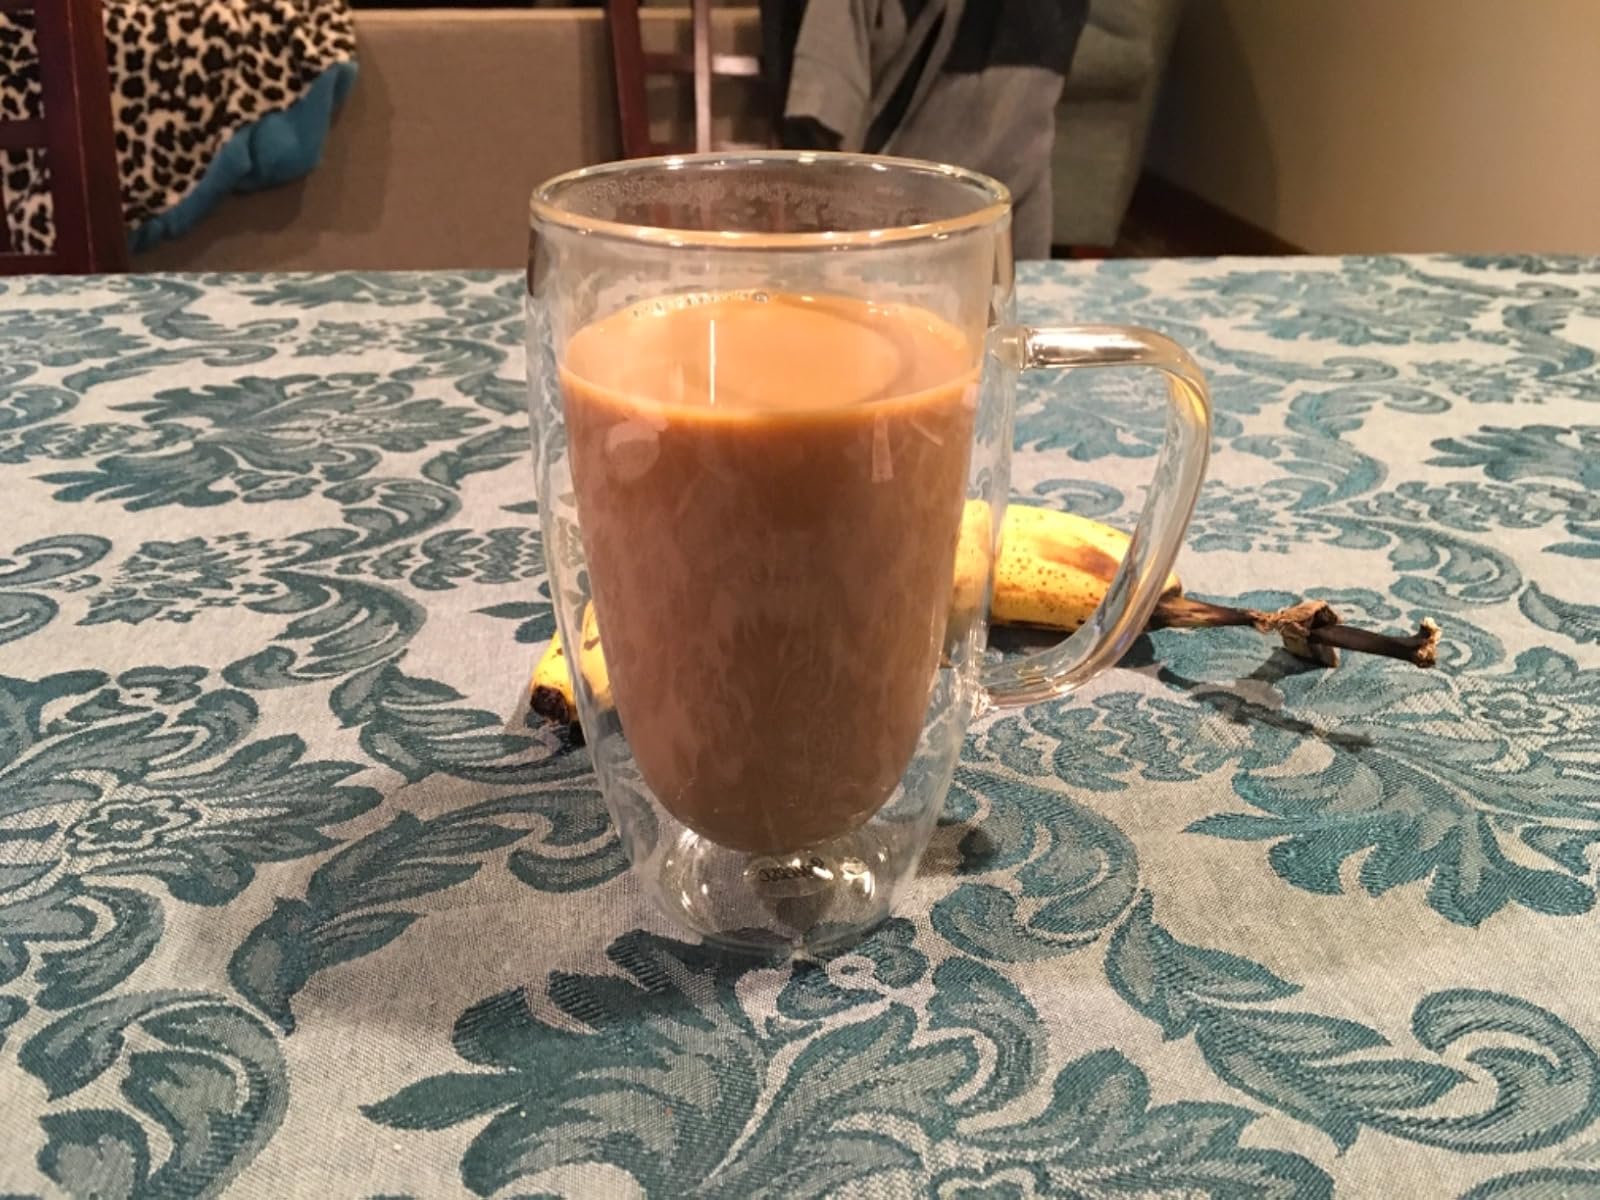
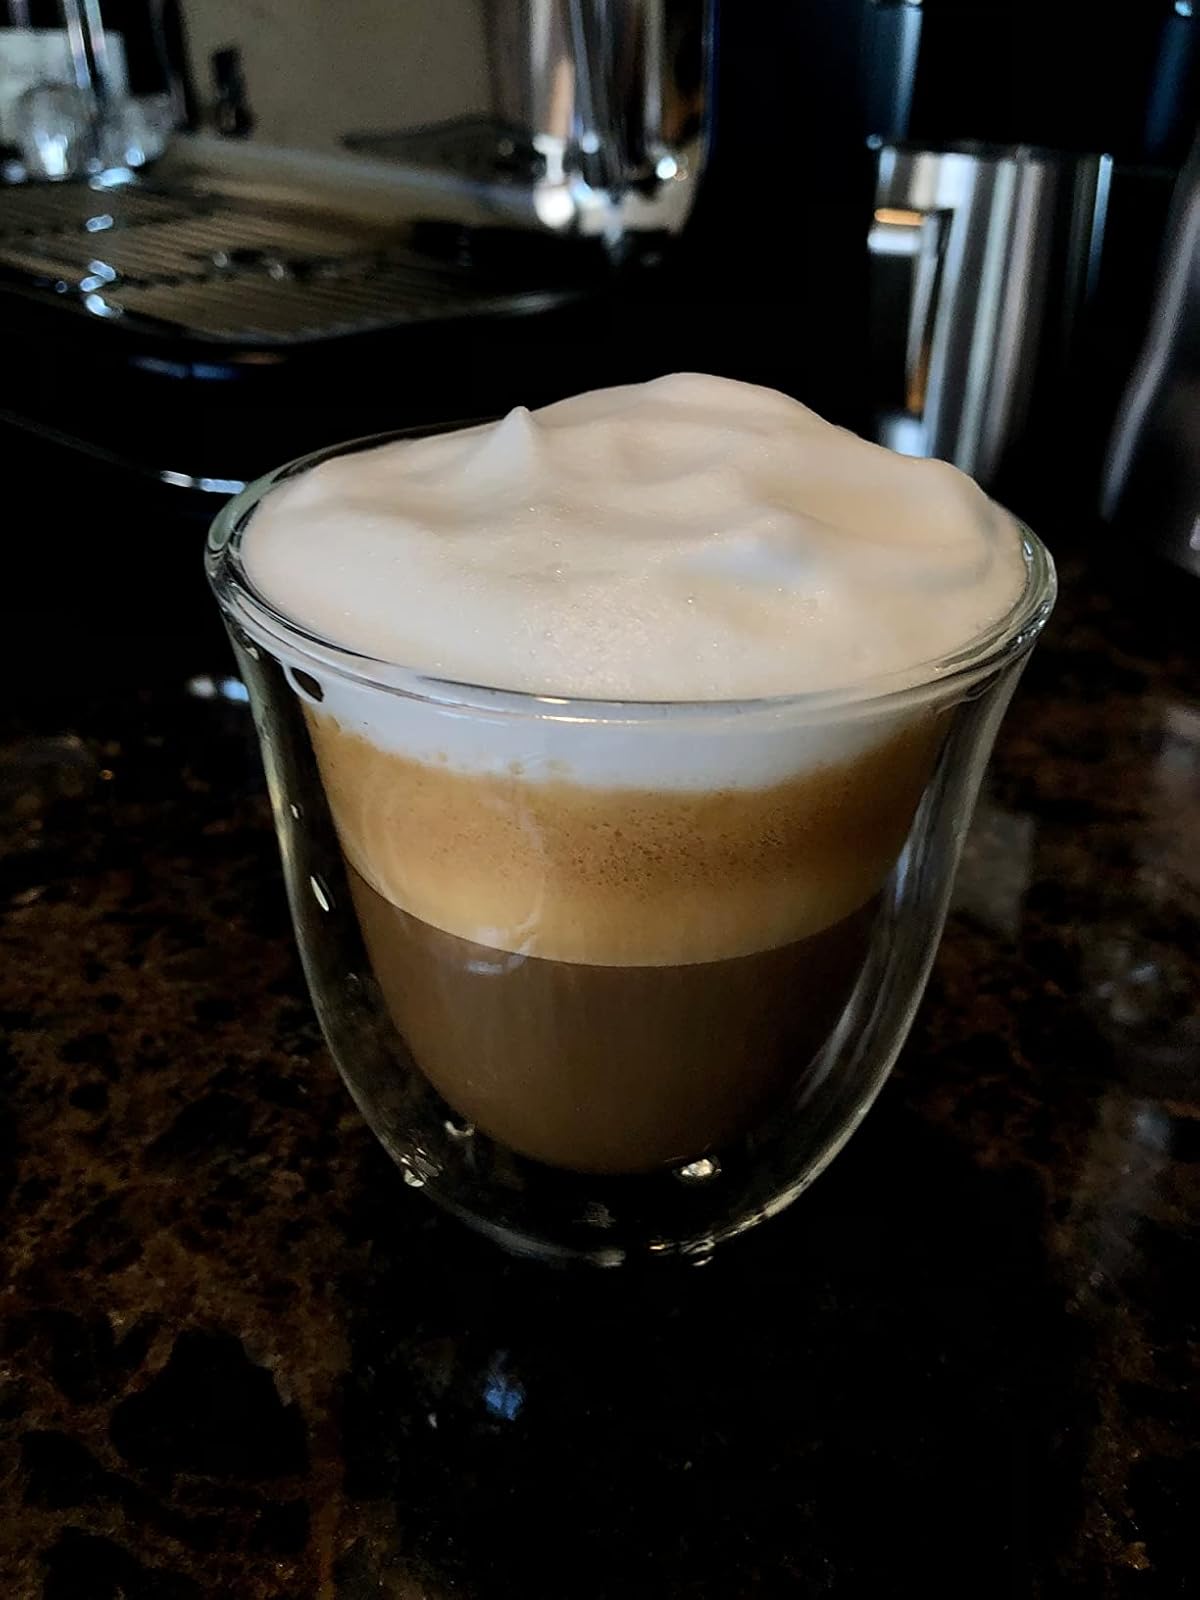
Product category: items_mug
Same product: no